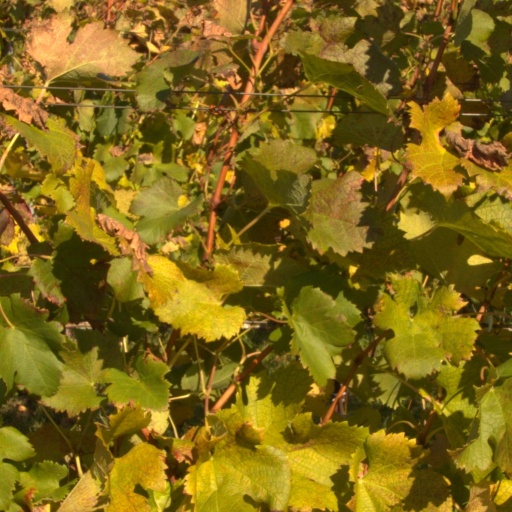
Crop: grape